Aichi Gokoku Shrine

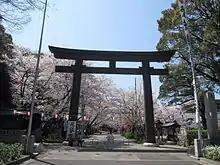
Main gate of the Aichi Prefecture Gokoku Shrine

The Aichi Prefecture Gokoku Shrine is a Shinto shrine located in the Sannomaru compound, next to Nagoya Castle, in central Nagoya, Japan.